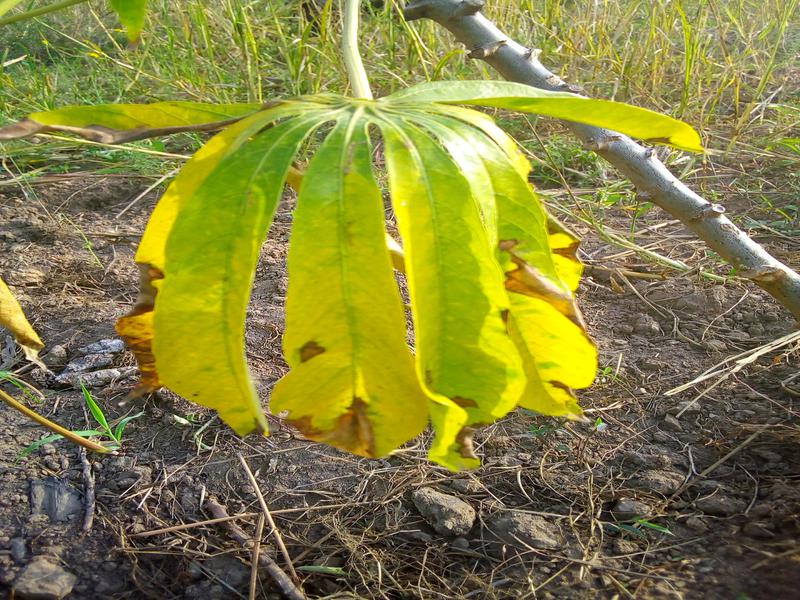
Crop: cassava
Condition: bacterial_blight